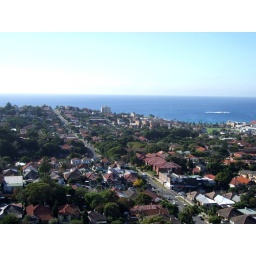
Alison road runs out to the coast in Coogee.